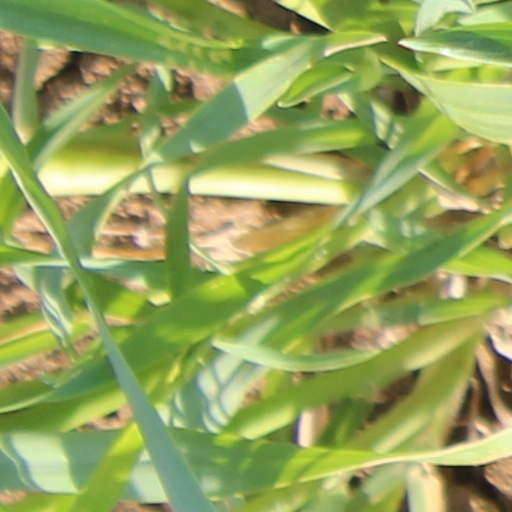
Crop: wheat